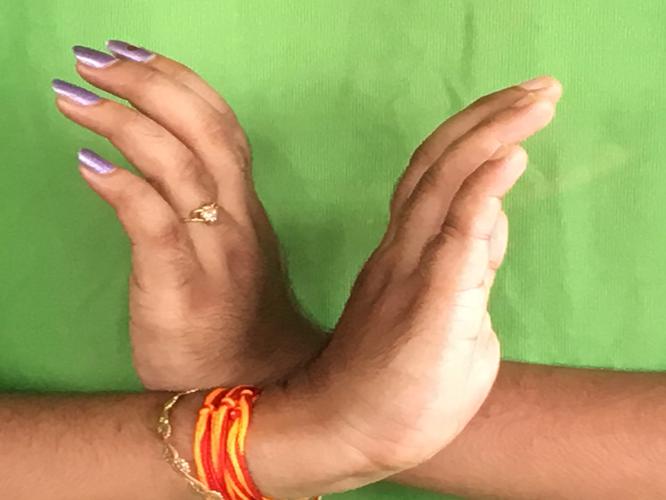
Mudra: Nagabandha
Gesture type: double_hand